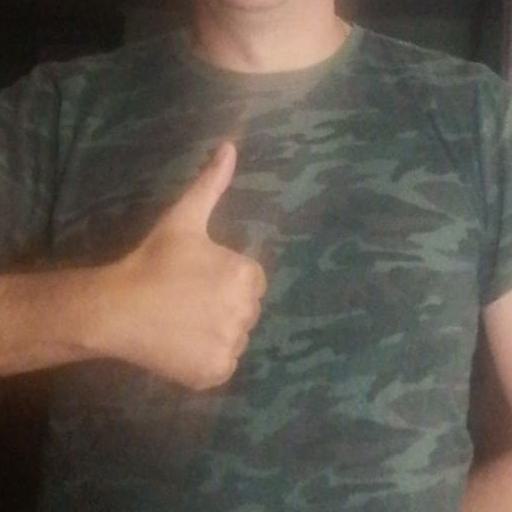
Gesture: like